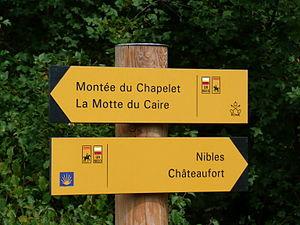
Nibles
Nibles est une commune française, située dans le département des Alpes-de-Haute-Provence en région Provence-Alpes-Côte d'Azur.
La signalétique est la science de la signalisation. Elle est fondée sur une sémantique iconique et/ou langagière, c'est-à-dire utilisant des signes et/ou des mots.